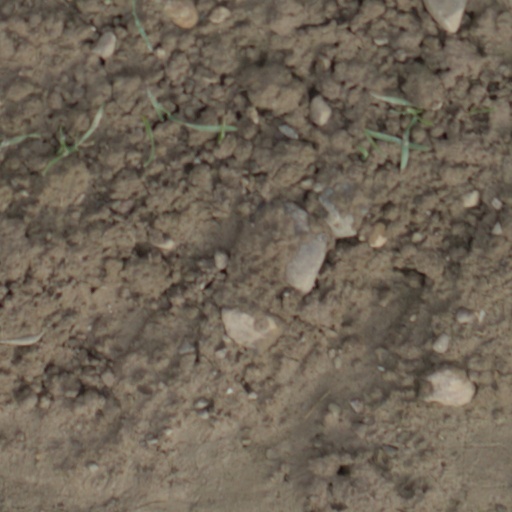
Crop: wheat